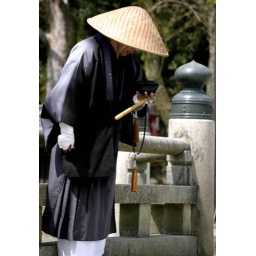
A street performer on the road to a large Buddhist temple in Nara, Japan.